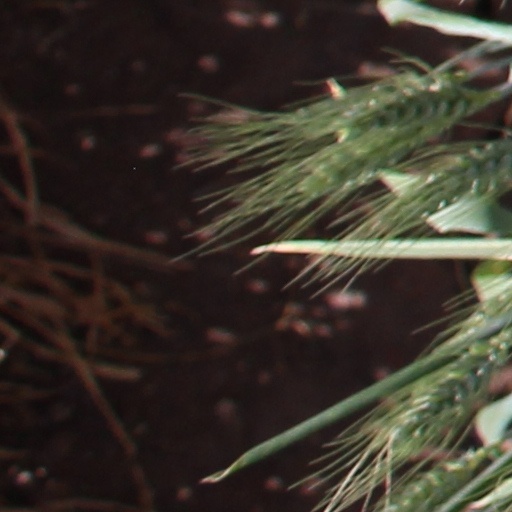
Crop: wheat